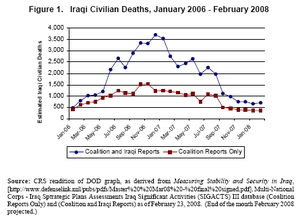
Une étude réalisée par l'Institut de hautes études internationales estimait à 39 000 le nombre de victimes irakiennes de la guerre.